Michael L. Gernhardt

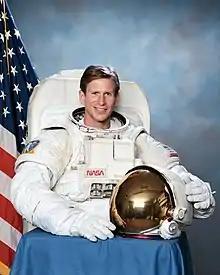
Gernhardt in July 1995

Michael Landon Gernhardt (born May 4, 1956) was a NASA astronaut, manager of the Environmental Physiology Laboratory, and principal investigator of the Prebreathe Reduction Program (PRP) at the Lyndon B. Johnson Space Center.